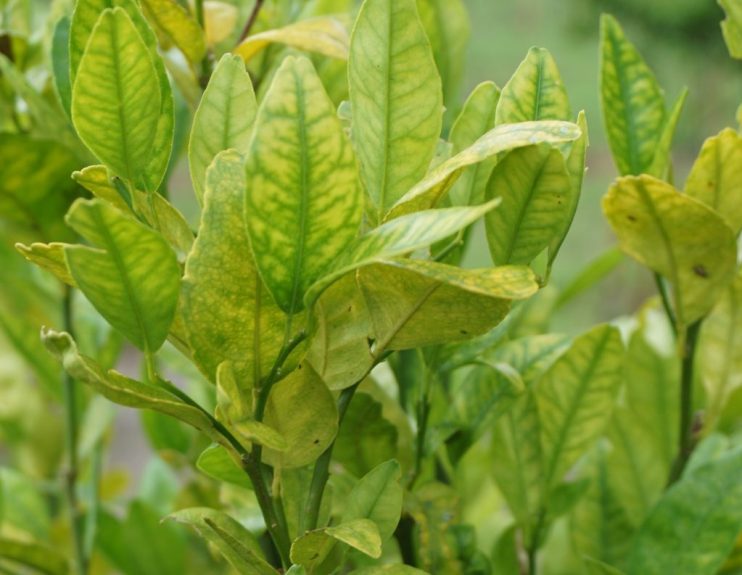
Plant: Citrus
Disease: citrus greening disease